The Freak Show

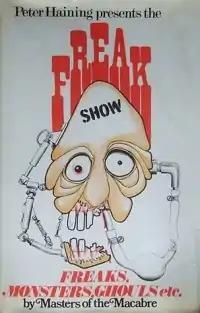
Cover of first edition

The Freak Show is an anthology of fantasy and horror short works edited by Peter Haining. It was first published in hardcover by Rapp & Whiting in March 1970. The first paperback edition was issued by Corgi in March 1971, and a second hardcover edition by Thomas Nelson in 1972. It has also been translated into German.